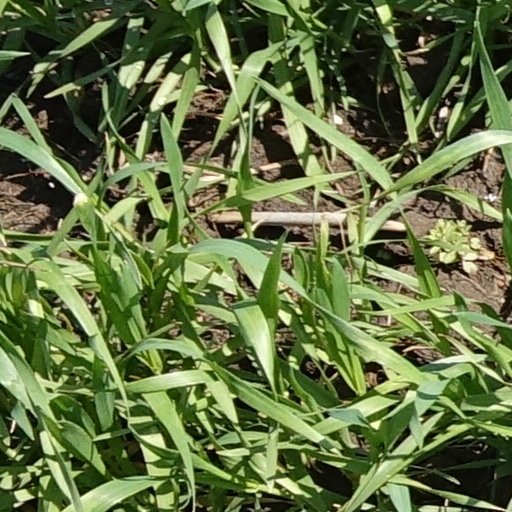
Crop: wheat